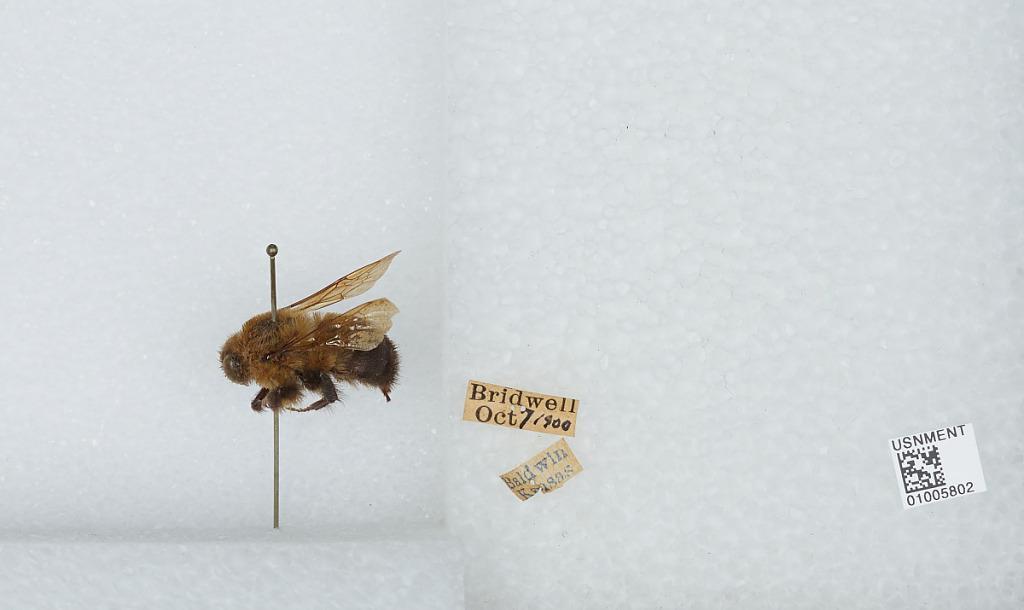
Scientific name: Bombus (Separatobombus) griseocollis (De Geer)
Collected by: Bridwell
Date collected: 1900-10-7
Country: United States
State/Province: Kansas
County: Douglas
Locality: Baldwin
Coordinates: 38.7775, -95.1875